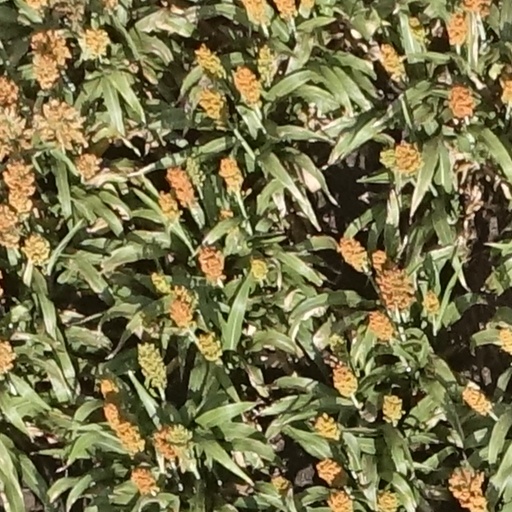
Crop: sorghum